Law & Order: Special Victims Unit season 1

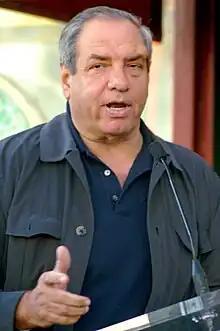
An older man wearing a light jacket over a blue shirt. He is looking toward the camera while speaking in a microphone.

Inspiration for the series came from a 1986 murder in Central Park committed by Robert Emmet Chambers whose strategy in court was to sexualize the victim. The season one episode of "Law & Order", "Kiss the Girls and Make Them Die" is based on this case. Dick Wolf wanted to continue exploring similar themes in a dedicated legal drama and hired Ted Kotcheff and Robert Palm as executive producers of the new series, as well as Jean de Segonzac, the franchise director for "Law & Order". Robert Palm was previously an executive producer on "Law & Order" and was the first person to use the term "mothership" to distinguish the original from its spin-offs. This phrase has become popular with fans of the franchise.